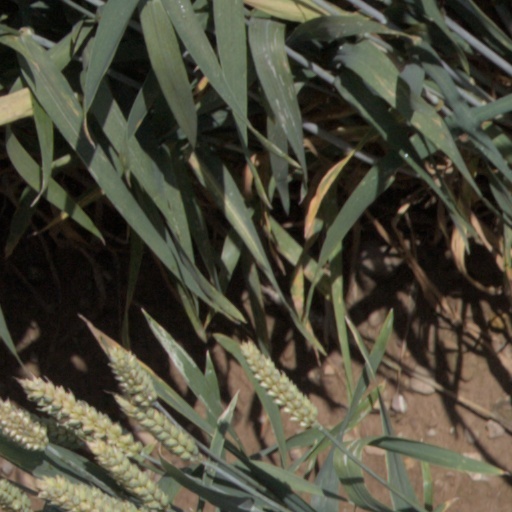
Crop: wheat